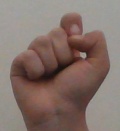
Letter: fa